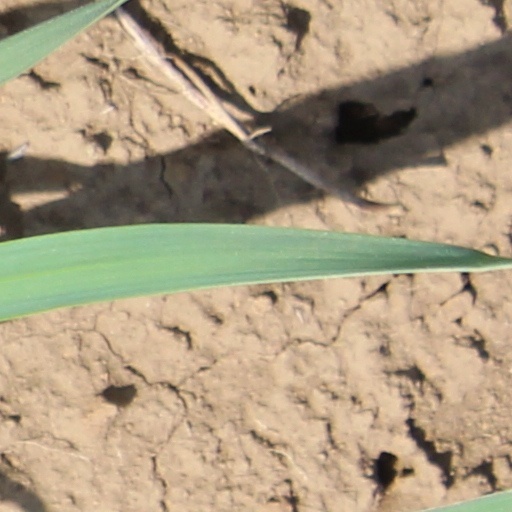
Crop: wheat